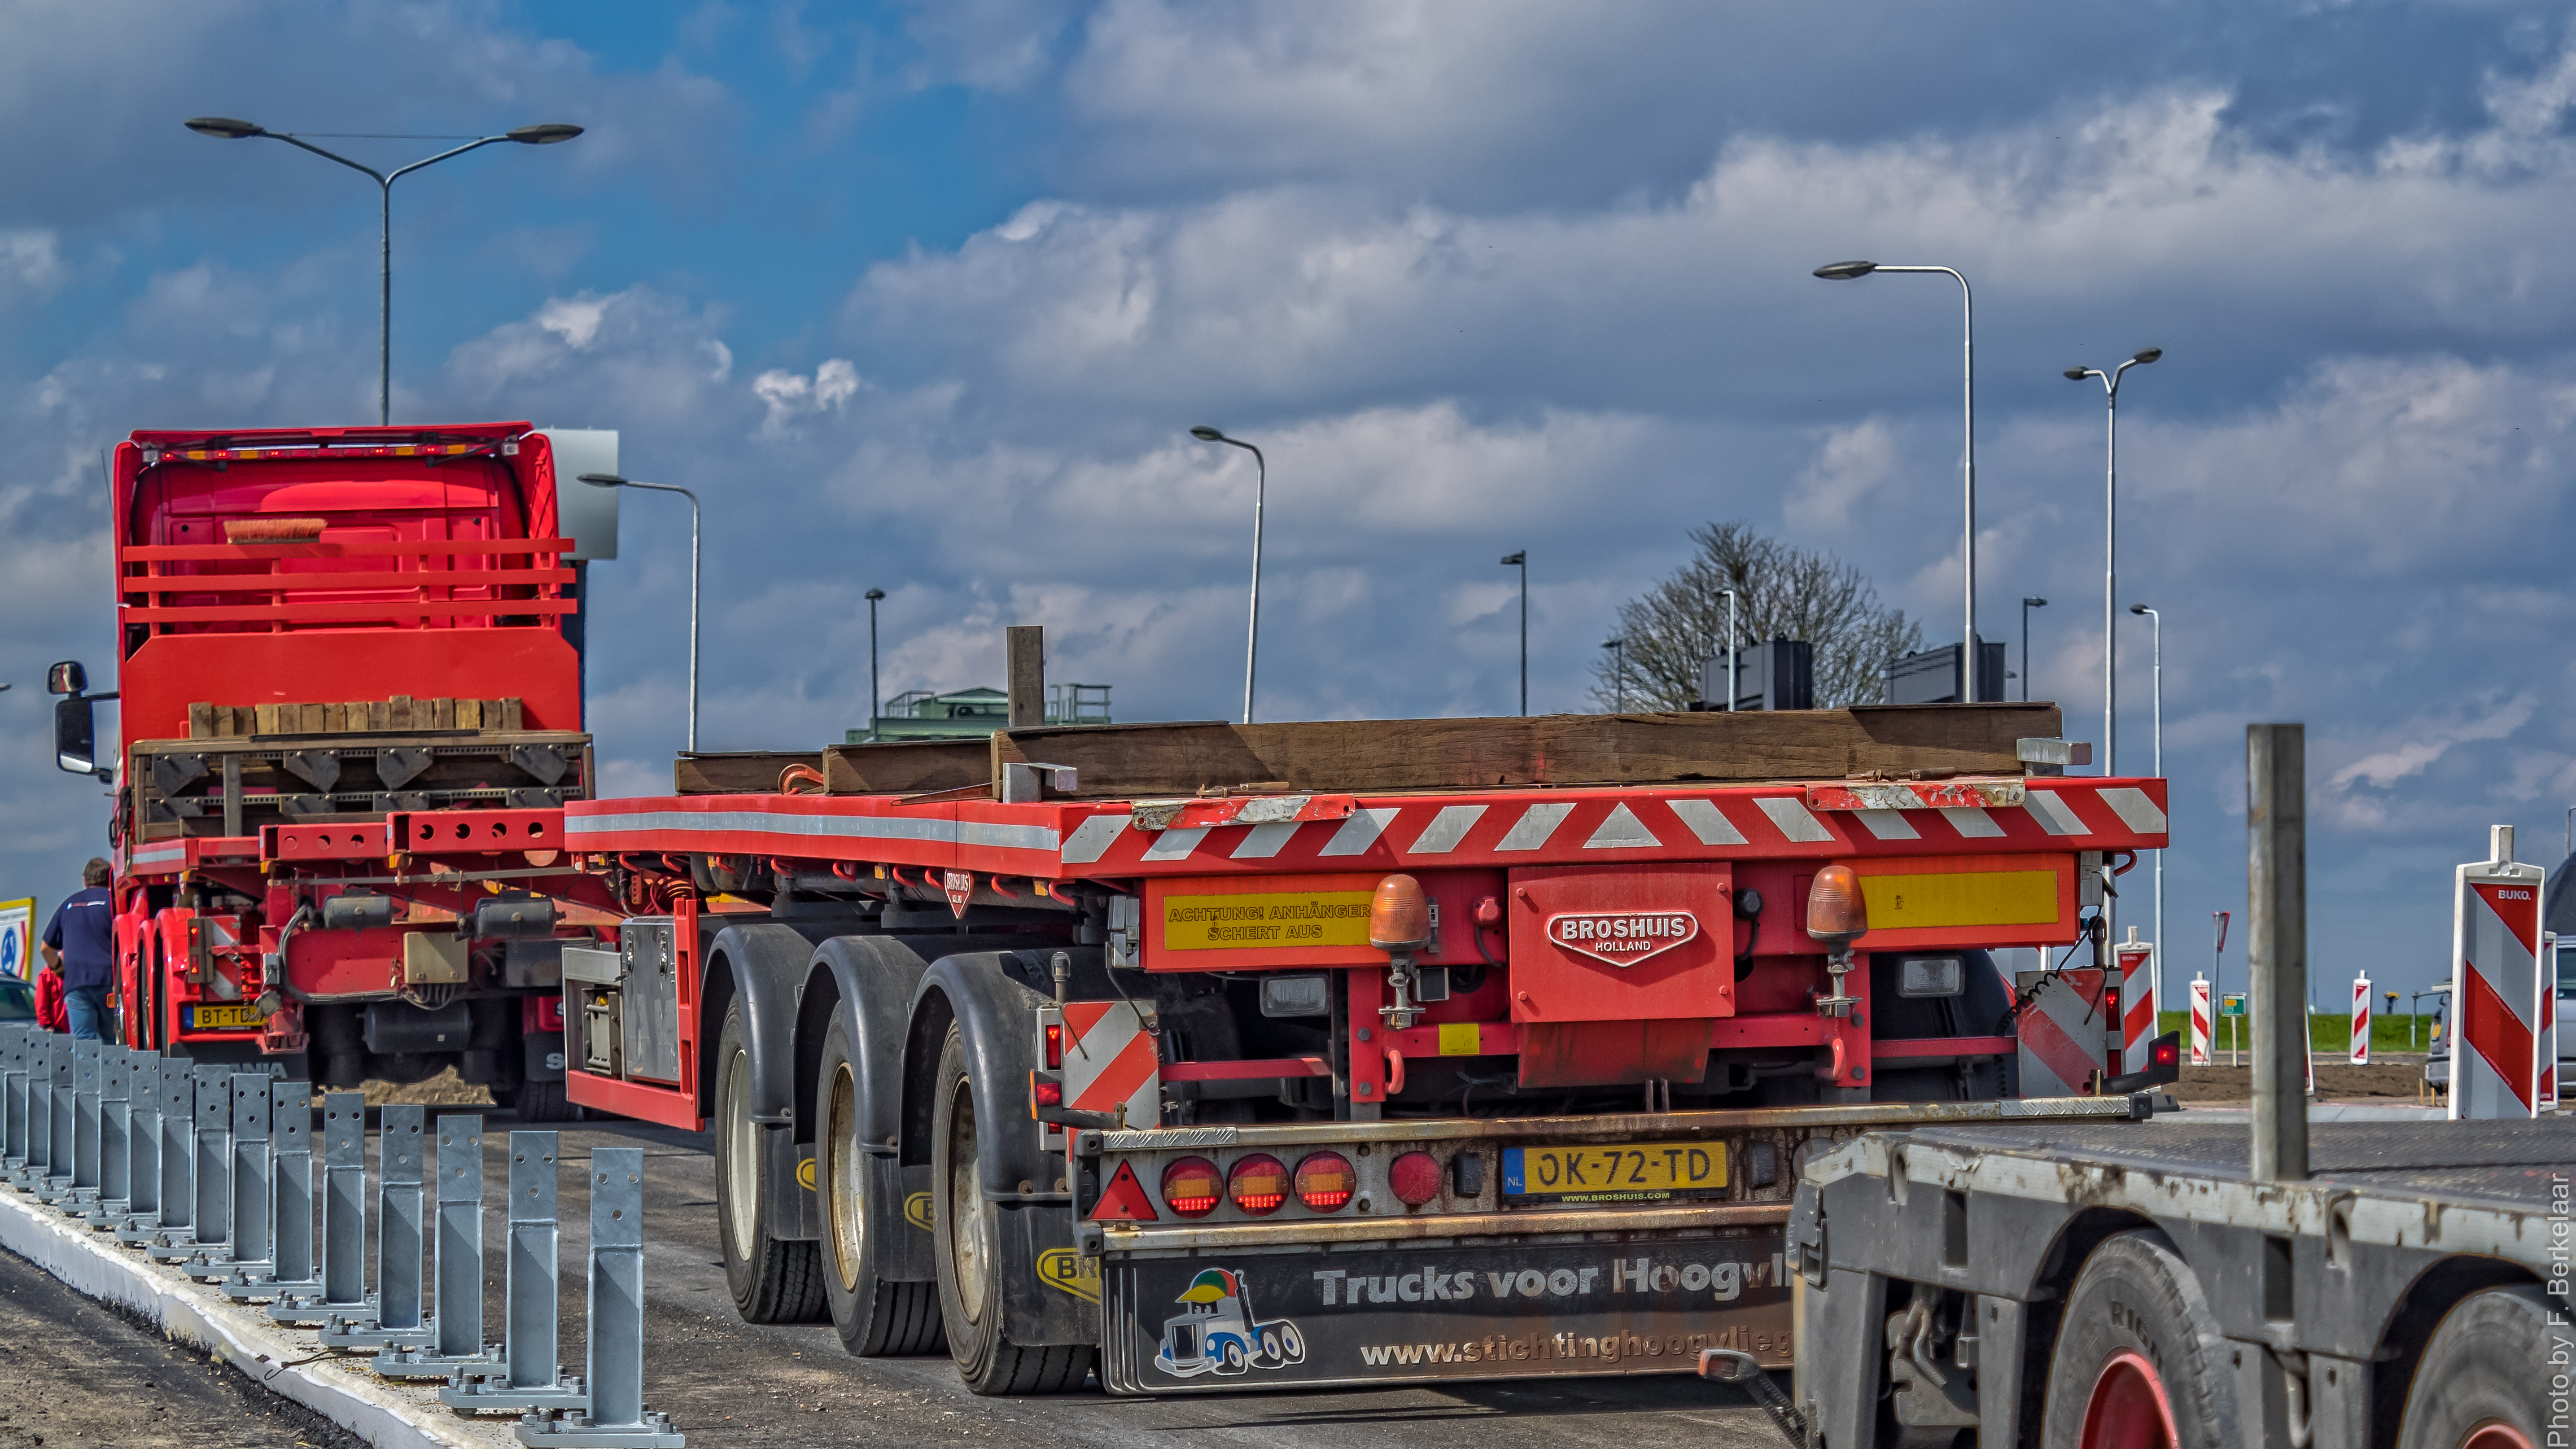
transport, truck, vehicle, nederland, zuidholland, race track, nl, gouda, wagenborg, wagenborgnedlift, rotterdamsebrug, oplegger, broshuis, broshuistrailer, construction equipment, land vehicle